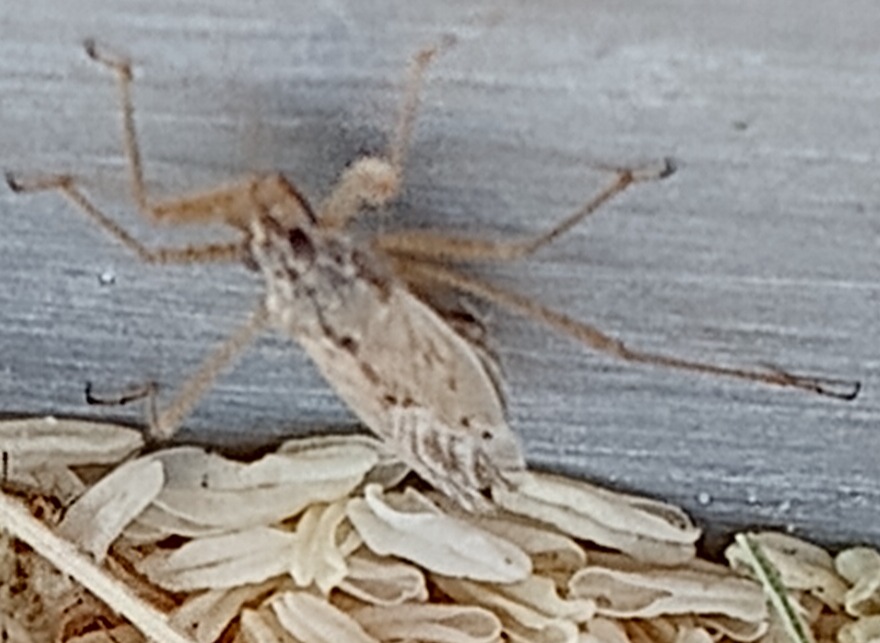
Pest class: predators